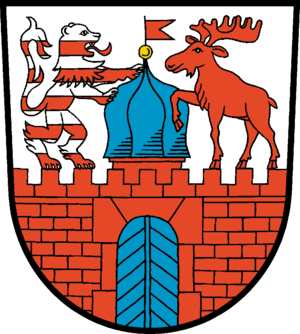
Neustadt (Dosse)
Coat of arms of Neustadt (Dosse)
Neustadt (Dosse) er en by i landkreis